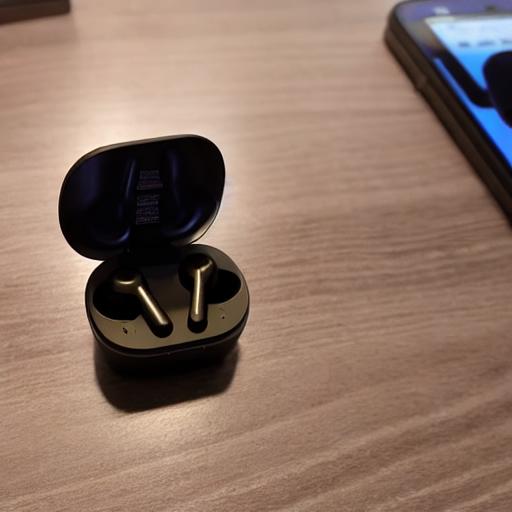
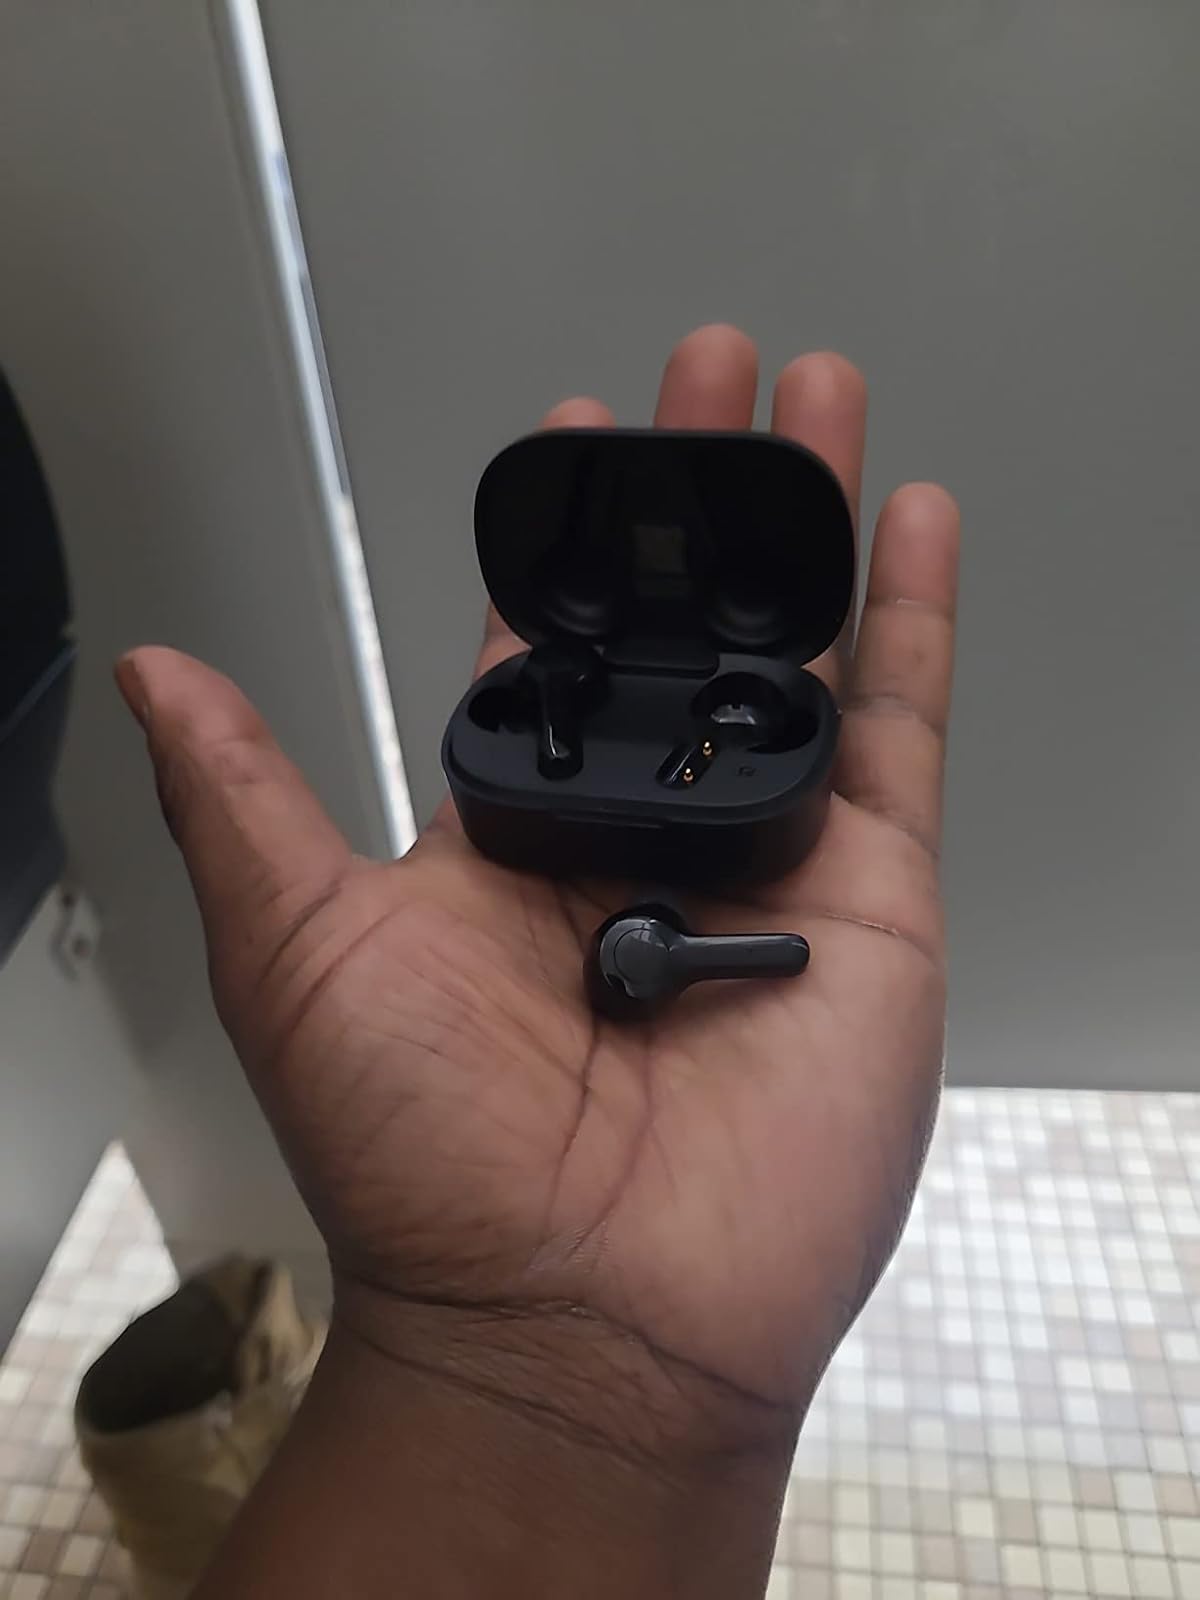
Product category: earbuds
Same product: no